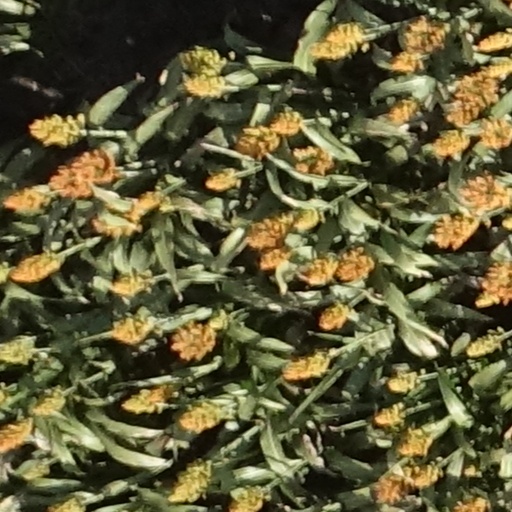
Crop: sorghum